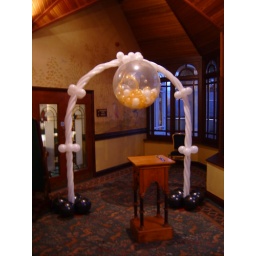
An archway above a cake table which incorporates an exploding balloon which will be detonated via remote control